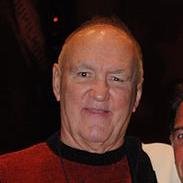
Age: 56